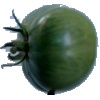
Label: Tomato not Ripened 1